University Press of Colorado

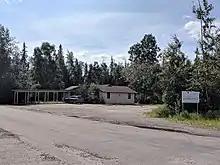
A roadside picture of the University of Alaska Press in Fairbanks

The University of Alaska Press (also known as the UA press) is a university press imprint associated with the University of Alaska. The press distributes works concerning Alaska, the northern Pacific Rim, and the circumpolar regions. Founded in 1987, the press joined the University Press of Colorado consortium in 2021.